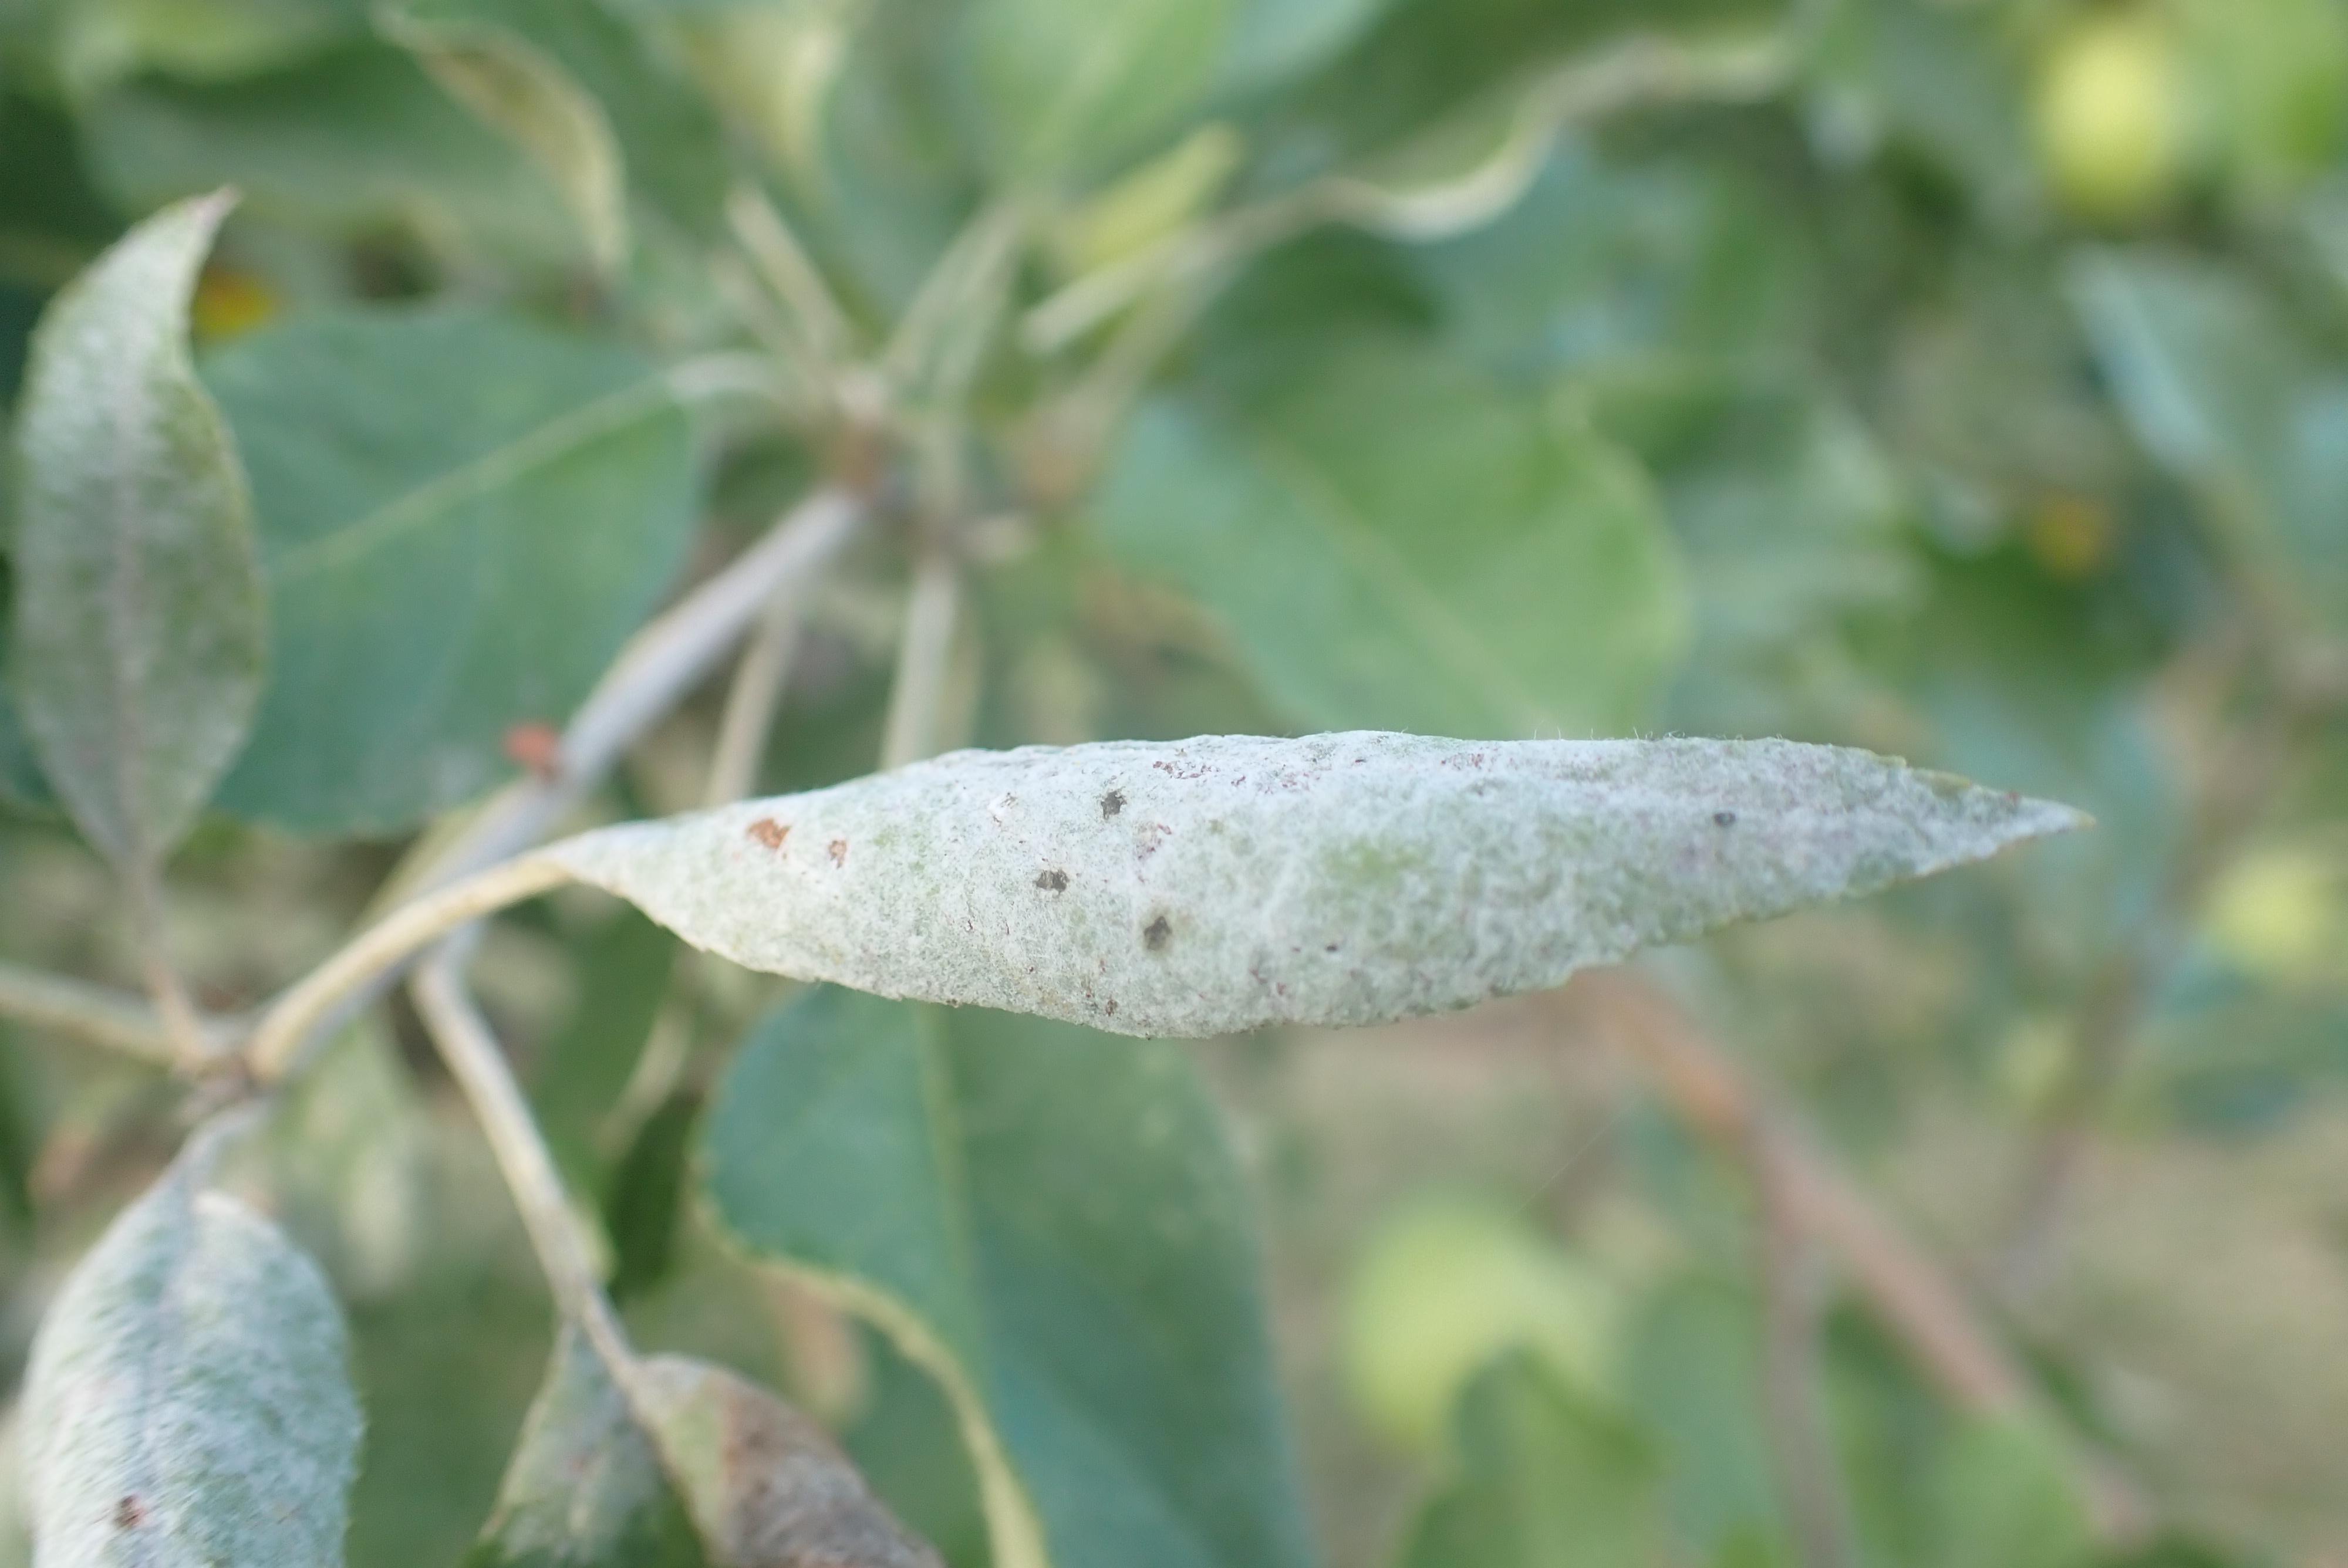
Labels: powdery_mildew